Exclosure

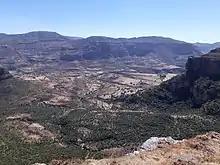
Ruba Dirho exclosure in Tigray

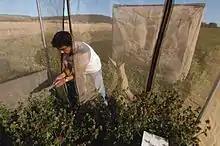
An insect exclosure used to investigate pollination. A specific bee species is inserted into the exclosure with no other pollinators present.

An exclosure, in an area being used extensively for grazing, is a limited area from which unwanted browsing animals, such as domestic cattle or wildlife such as deer, are excluded by fencing or other means.